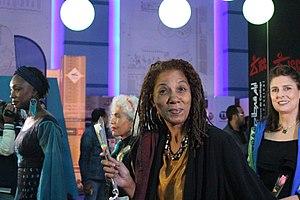
Maïmouna N'Diaye, née à Paris, est une comédienne et une réalisatrice franco-guinéenne.